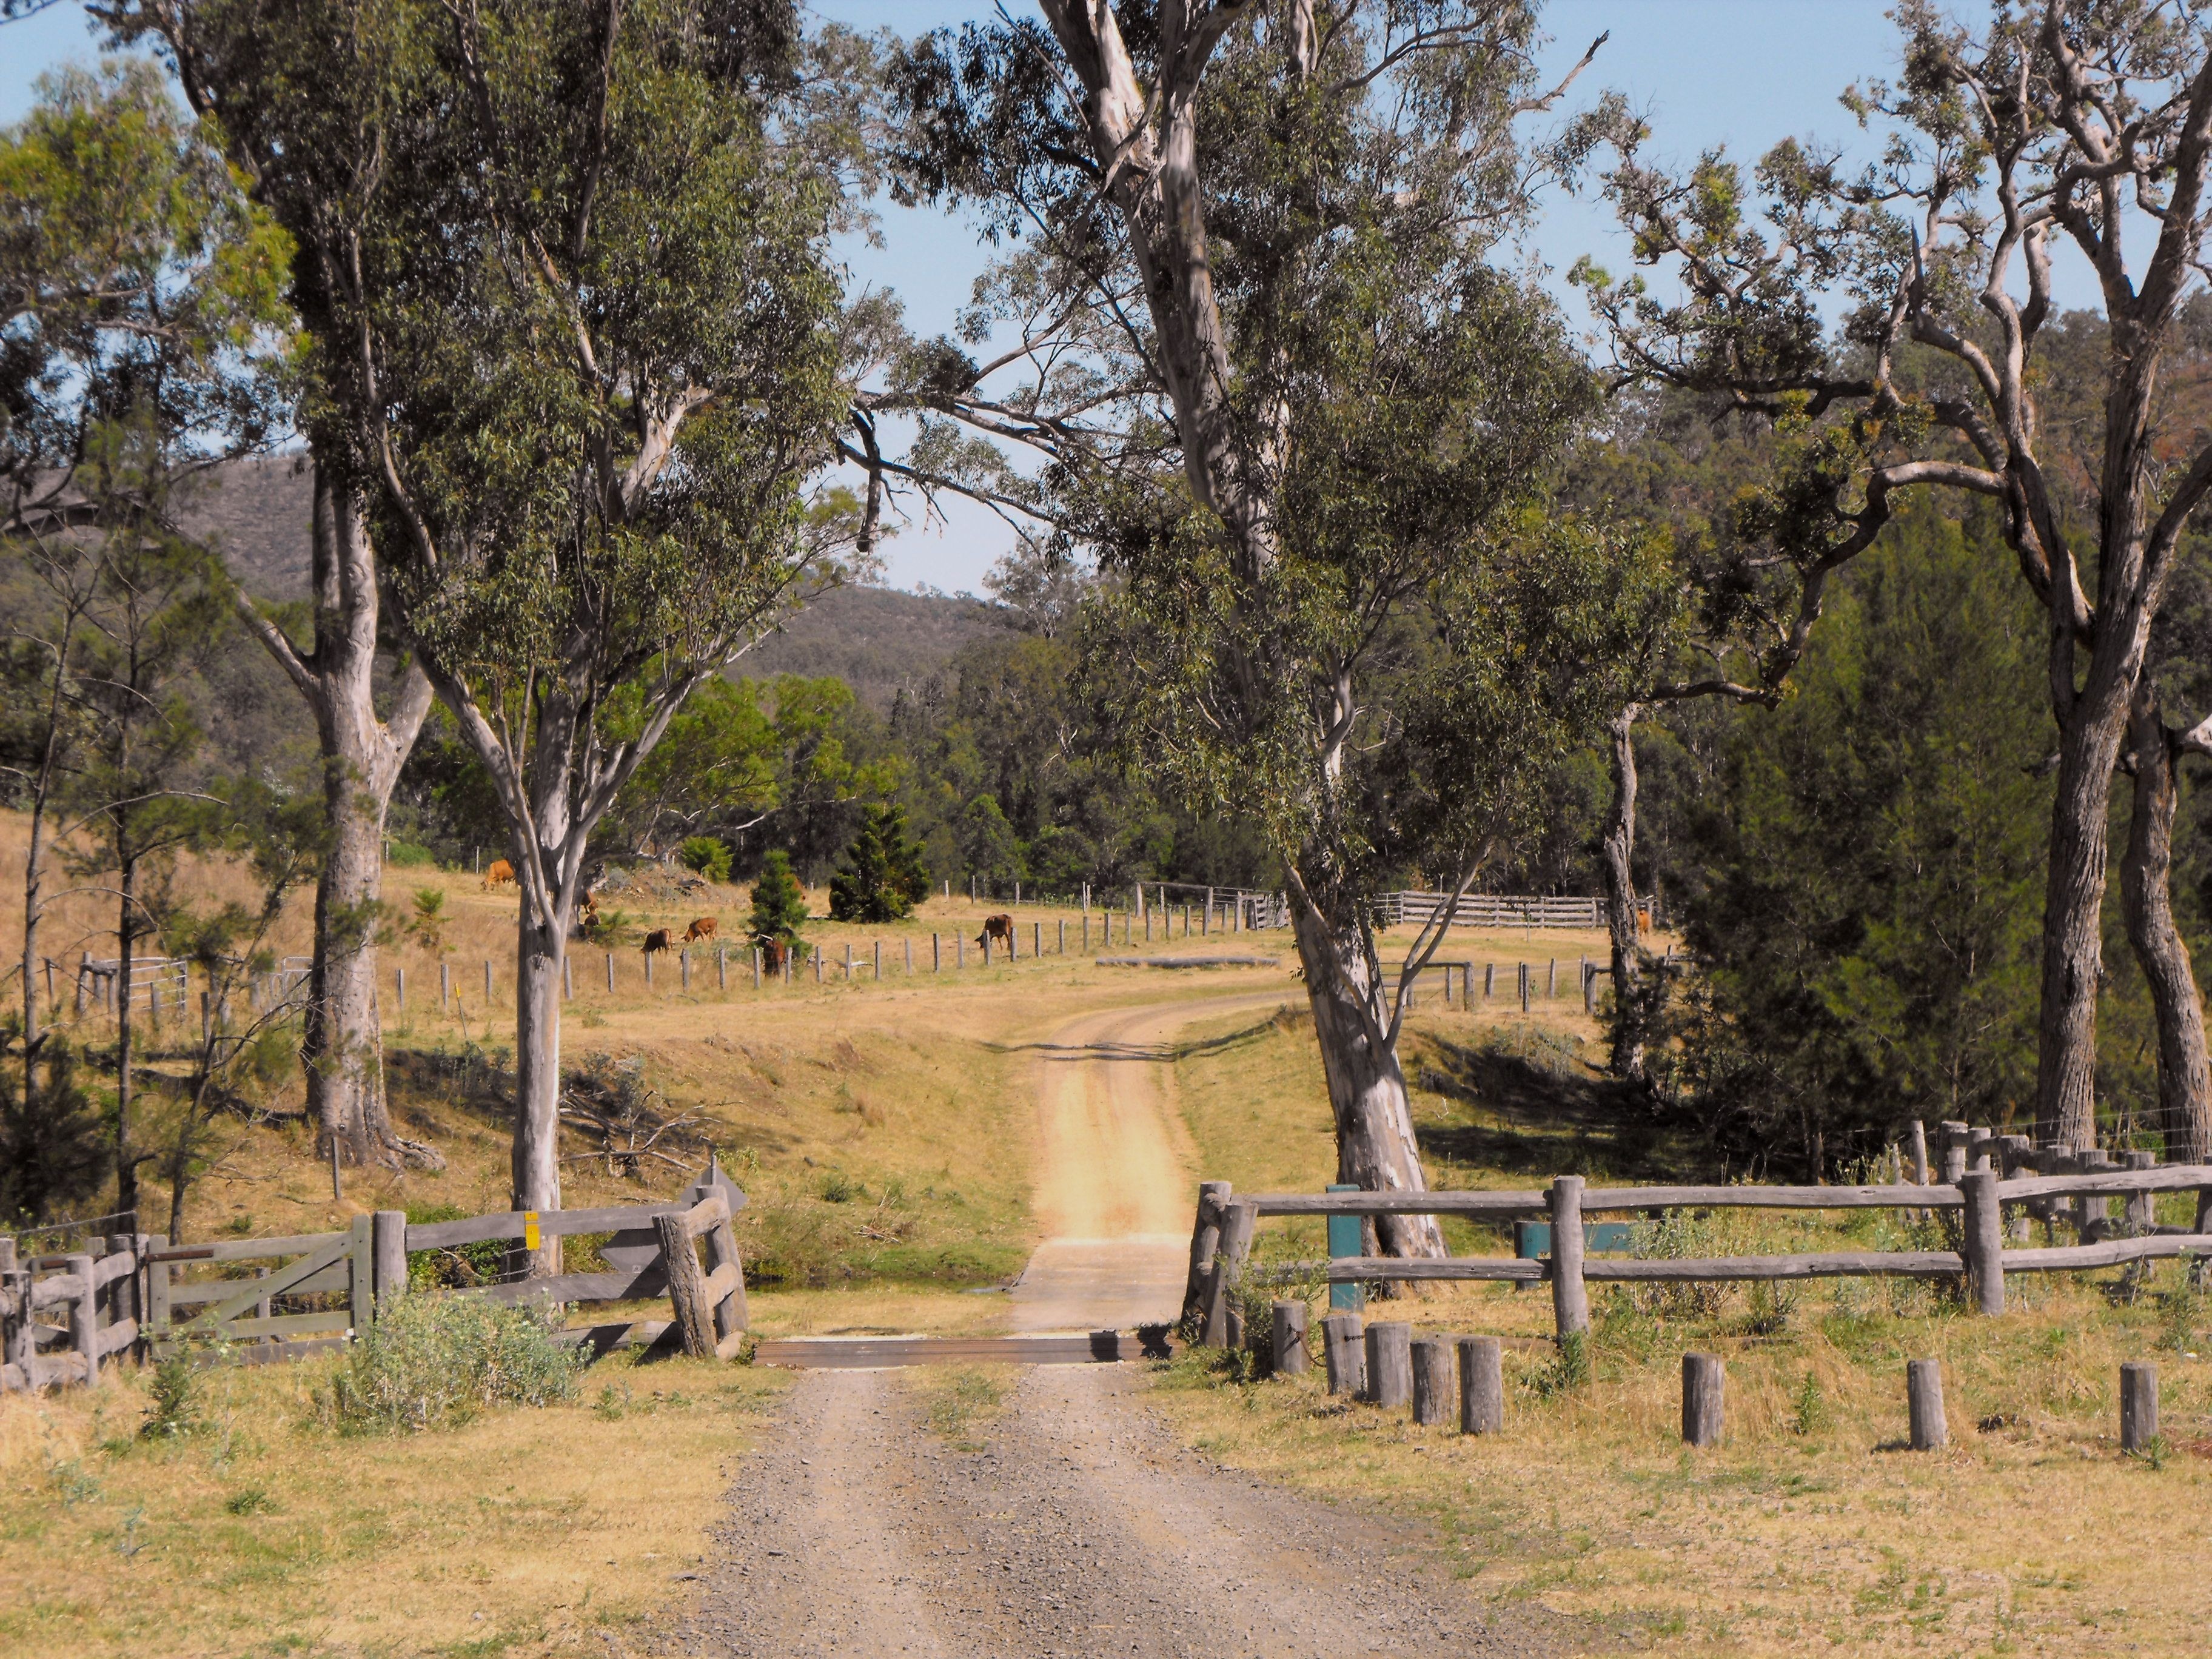
tree, nature, fence, track, road, country road, village, ranch, waterway, trees, australia, eucalyptus, estate, queensland, rural area, country life, gumtrees